Rolling block

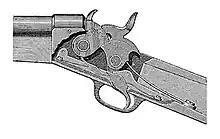
Rolling-block breech

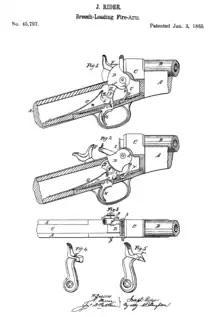
Joseph Rider's 1865 patent drawings

A rolling-block action is a single-shot firearm action where the sealing of the breech is done with a specially shaped breechblock able to rotate on a pin. The breechblock is shaped like a section of a circle.